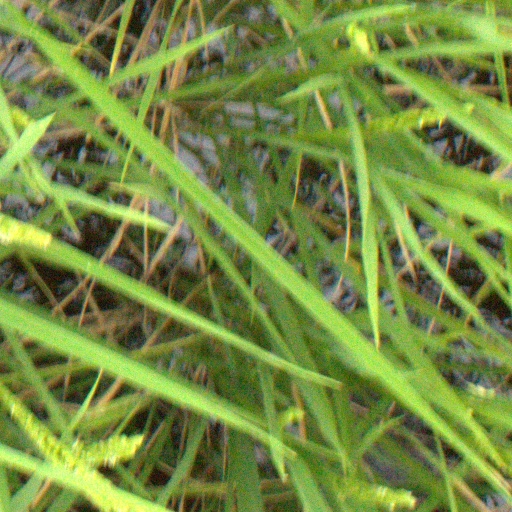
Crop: rice